Rudolf Svensson

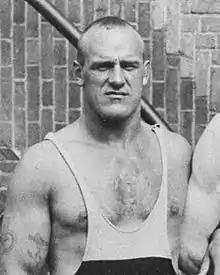
Rudolf Svensson in 1928

Johan Rudolf "Starke Rudolf" Svensson (27 March 1899 – 4 December 1978) was a Swedish wrestler and actor. He competed at the 1924, 1928 and 1932 Summer Olympics in four freestyle and Greco-Roman events in total, and won a gold or silver medal in each of them.